James Dever

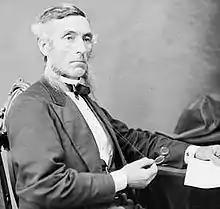
James Dever Source: Library and Archives Canada

James Dever (May 2, 1825 – May 7, 1904) was an Irish-born merchant and political figure in New Brunswick, Canada. He represented Saint John division in the Senate of Canada from 1868 to 1904 as a member of the Liberal party.